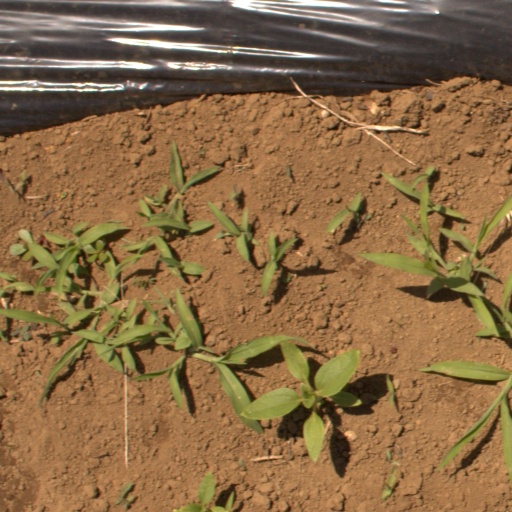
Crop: Jerusalem artichoke